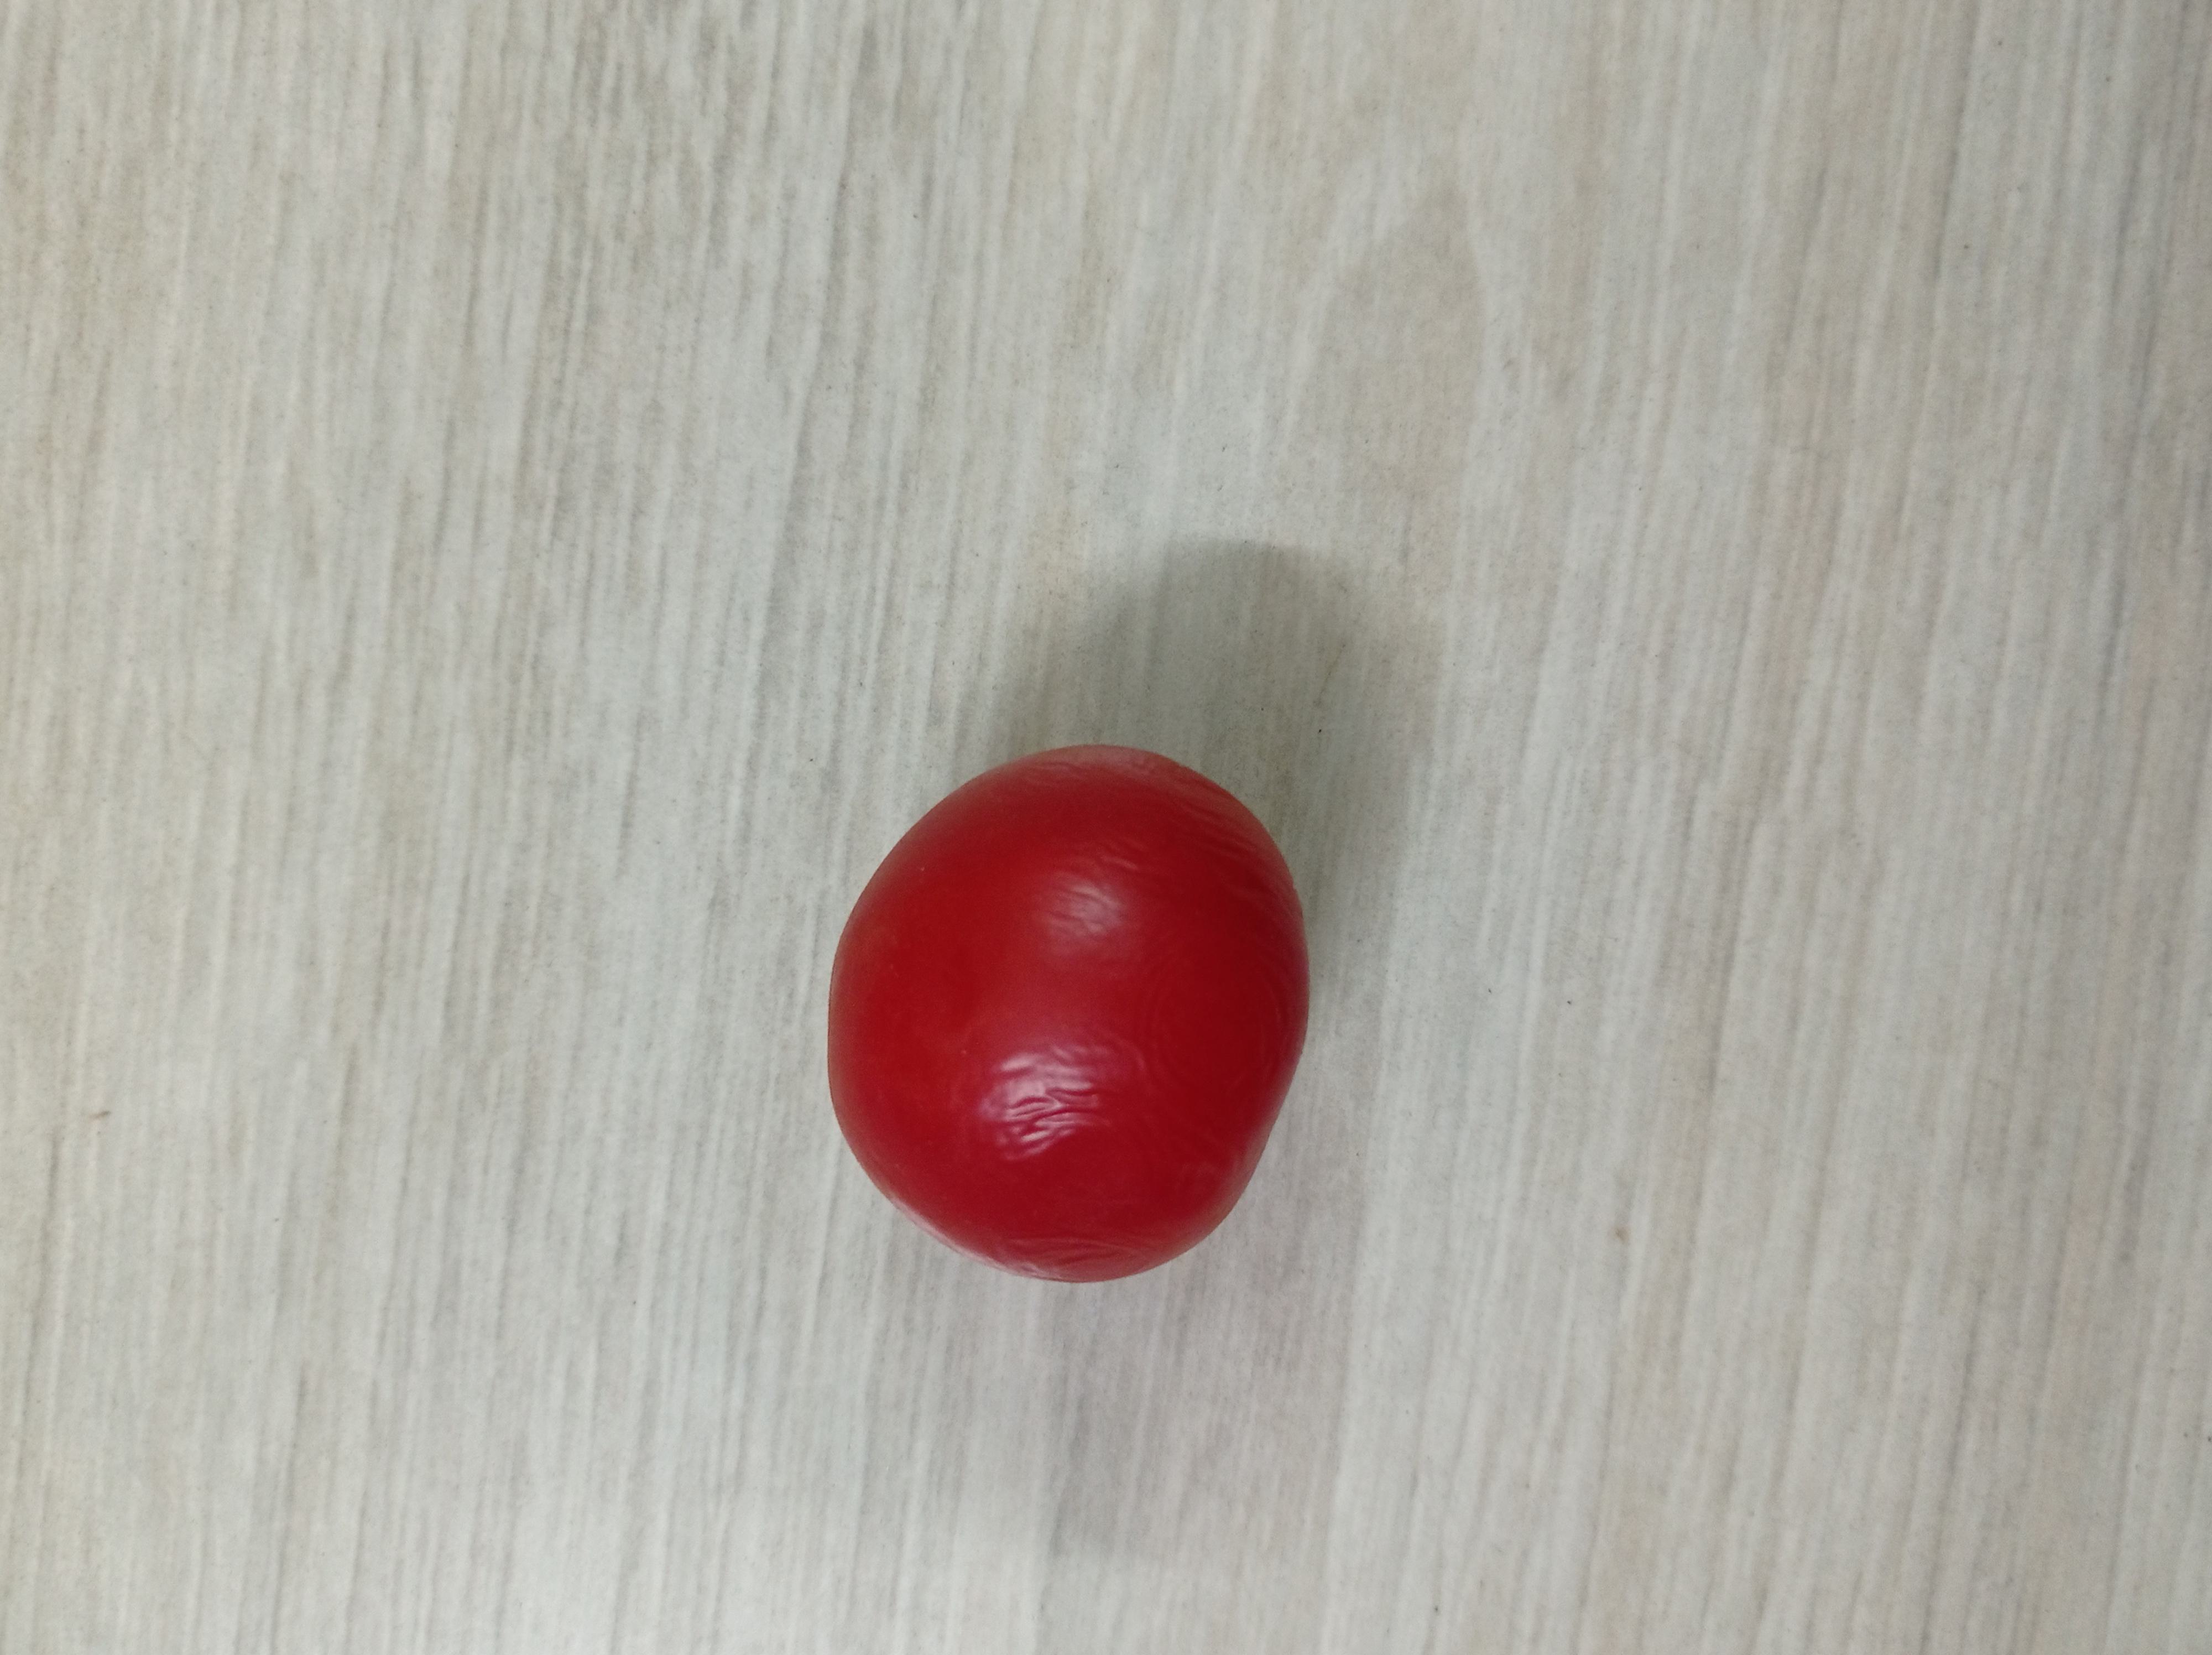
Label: Fresh